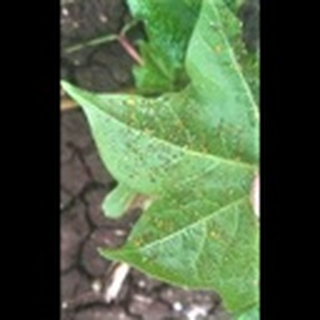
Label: cotton_aphids